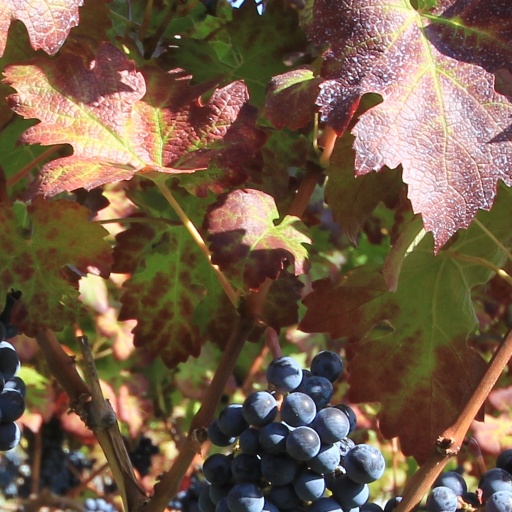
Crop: grape